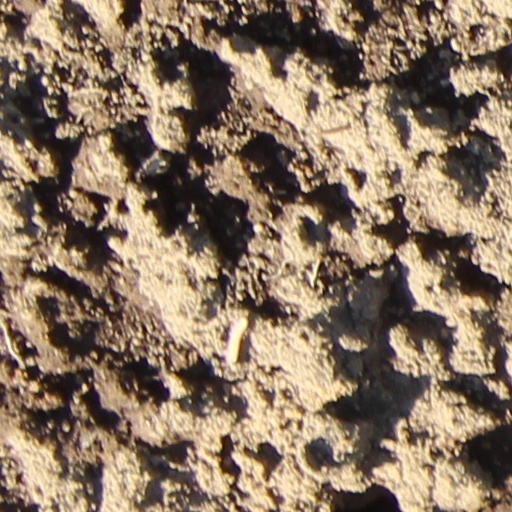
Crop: wheat